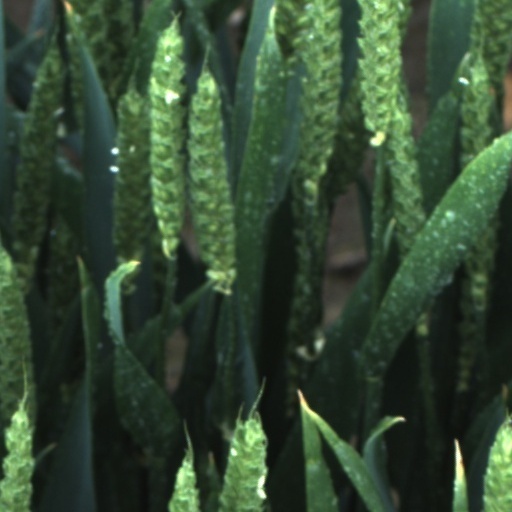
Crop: wheat